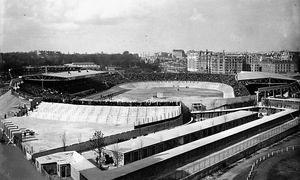
Vue générale du Parc des Princes (Paris) en 1932
L’étape du Tour de France au Parc des Princes a constitué, entre 1905 et 1967, la dernière étape du Tour de France, course cycliste par étape.
Le Parc des Princes est un stade situé au sud-ouest de la ville de Paris, dans le 16ᵉ arrondissement depuis 1897 et sur le périphérique parisien dans sa configuration actuelle, depuis 1971 près de la commune de Boulogne-Billancourt. Constituant le plus important stade français de 1972 à 1998, il est actuellement le cinquième plus grand stade français, mais toujours l'un des plus anciens et des plus connus de la région parisienne.
Le football à Paris a débuté à la fin du XIXᵉ siècle et a été marqué par plusieurs rivalités.
Un vélodrome est une surface aménagée circulaire ou ovale pour l'entraînement et les compétitions de cyclisme sur piste.